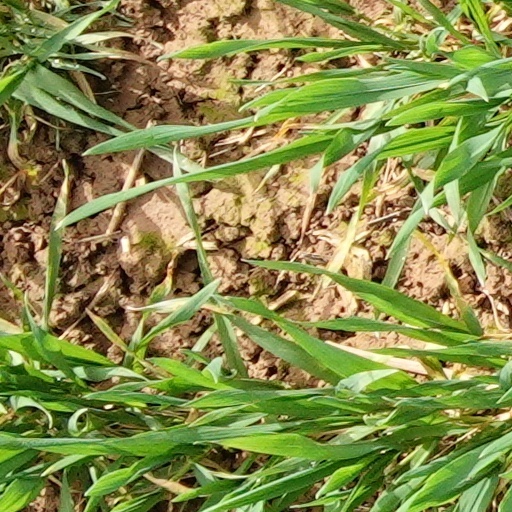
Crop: wheat